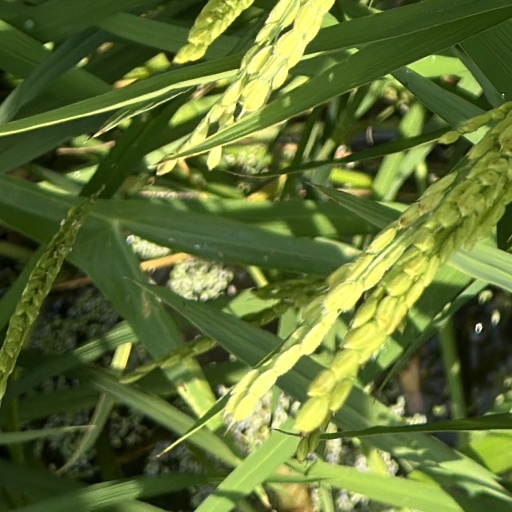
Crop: rice